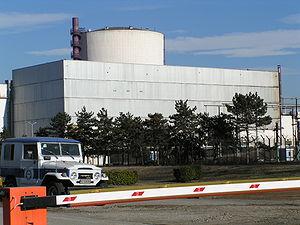
La centrale nucléaire de Caorso a été installée à Caorso en Émilie-Romagne, Italie.